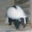
Label: skunk